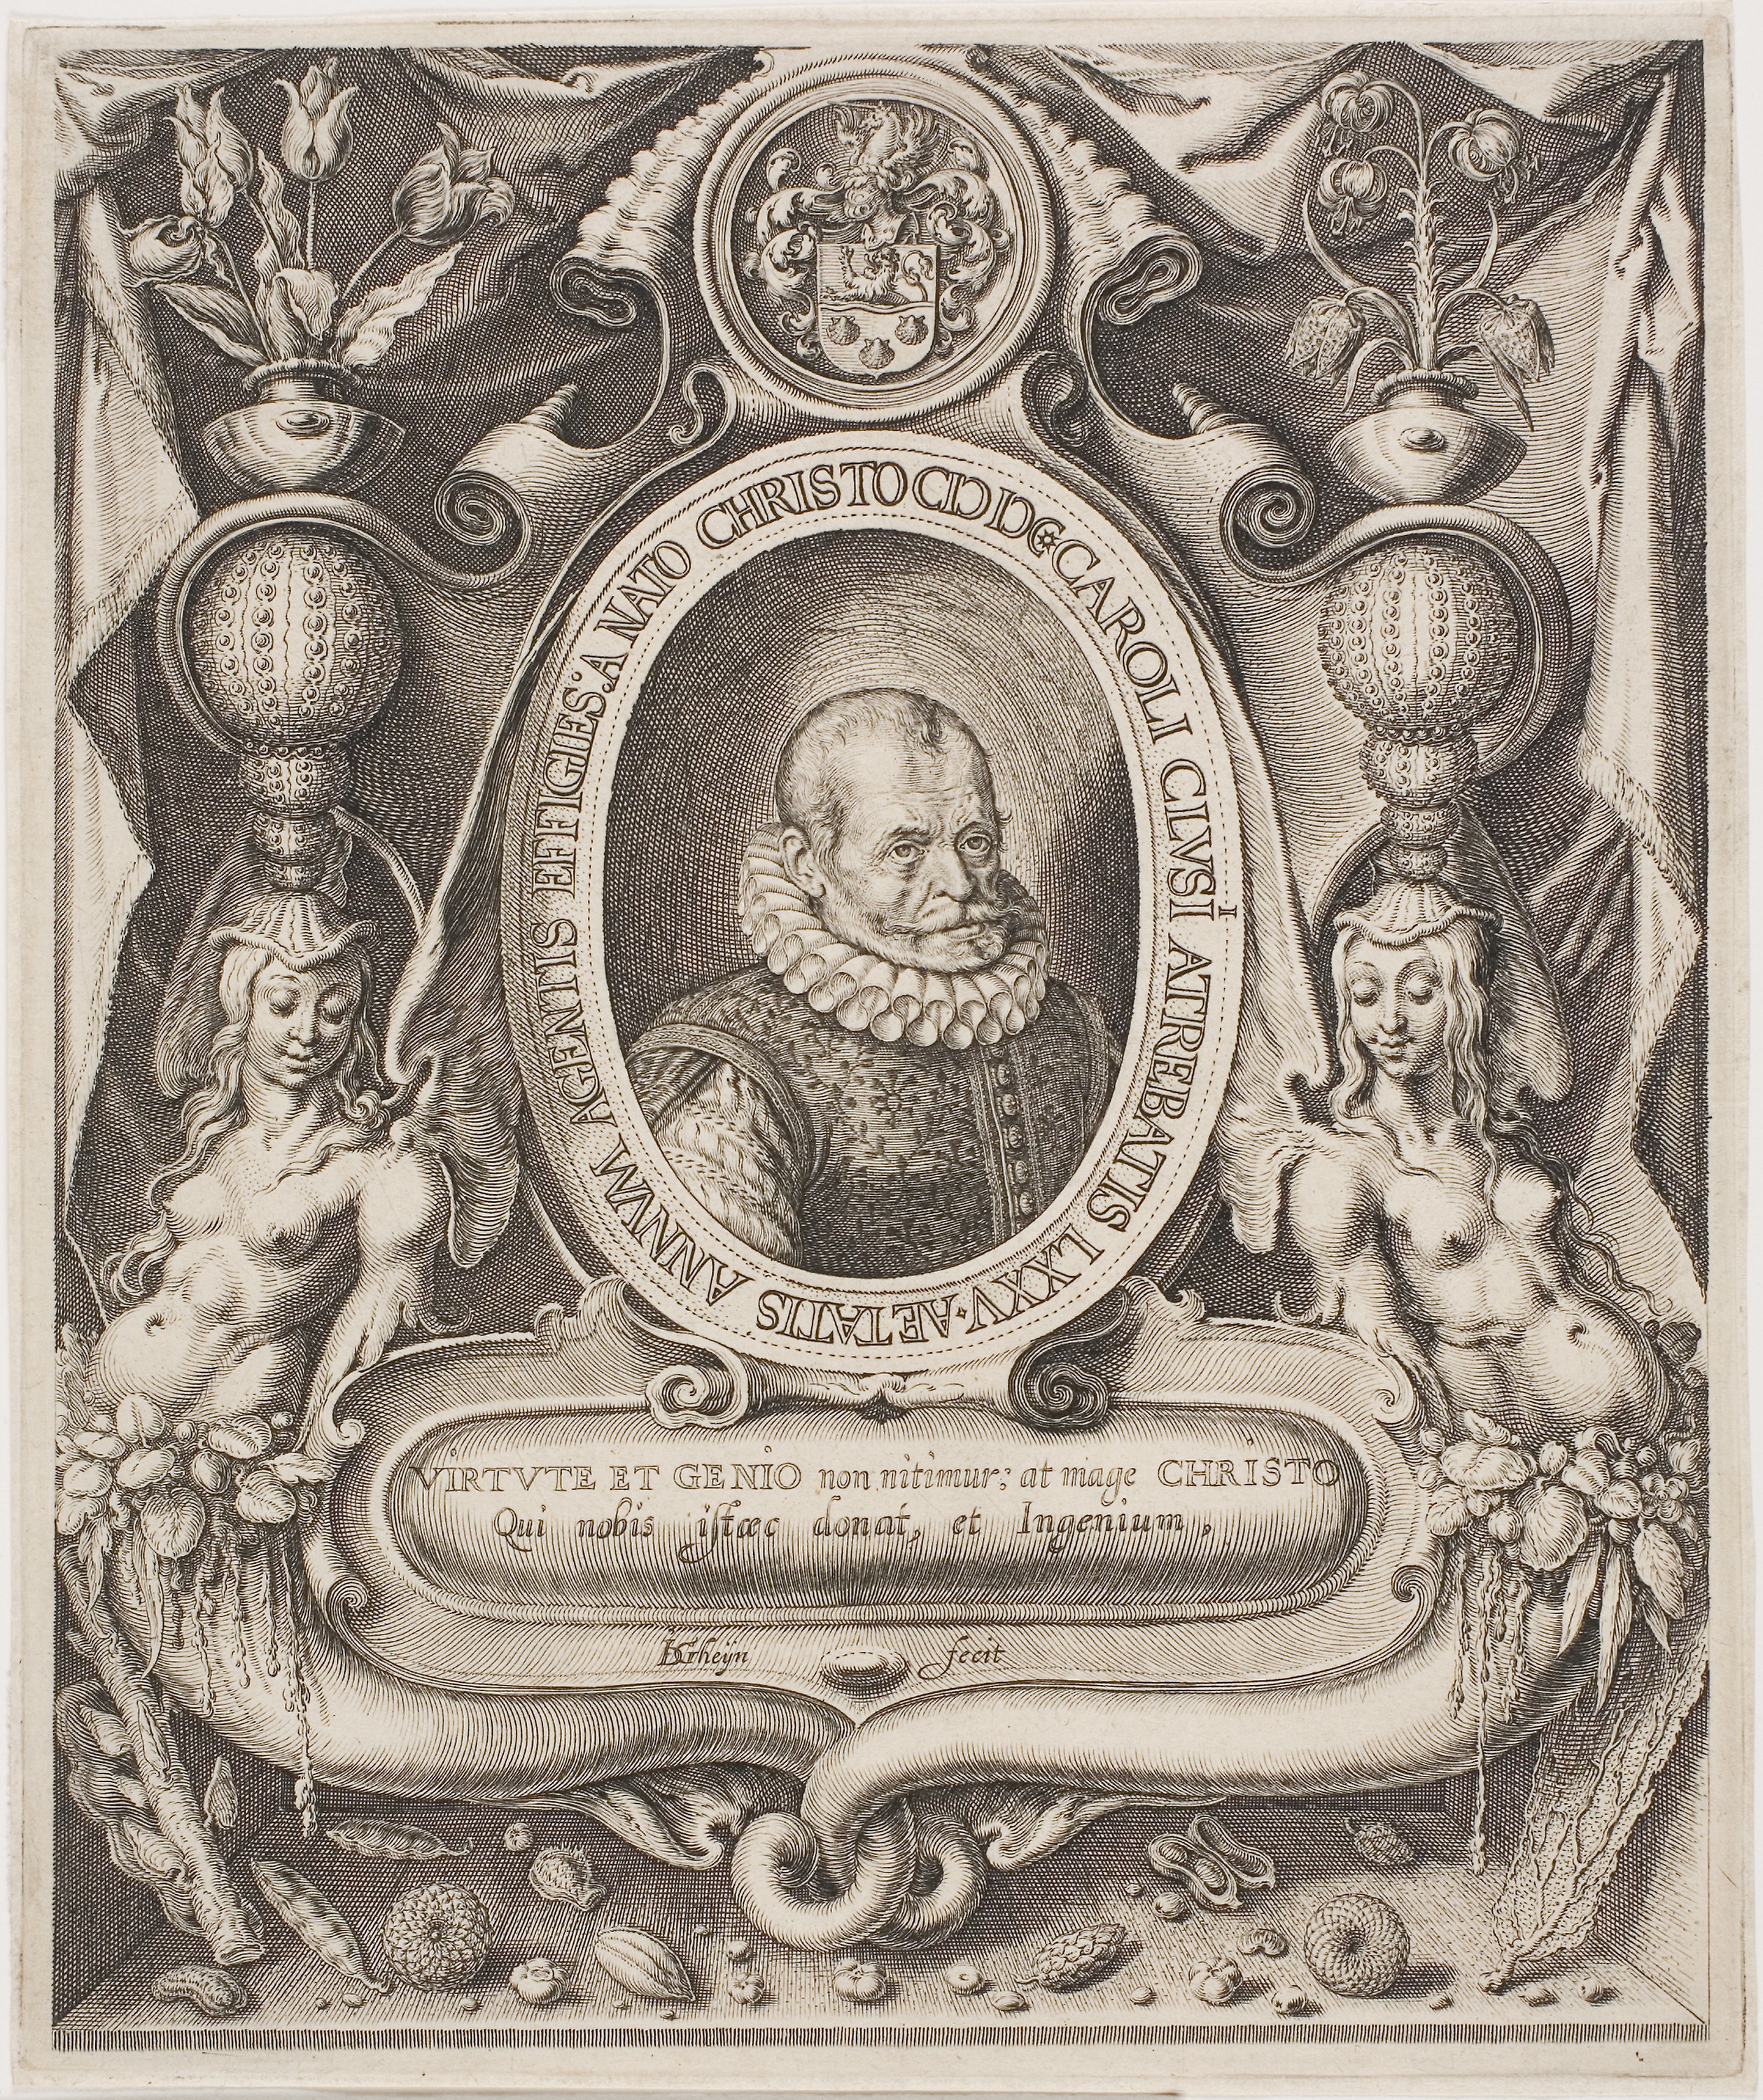
black and white, art, history, artwork, illustration, stock photography, monochrome, stone carving, visual arts, drawing, font